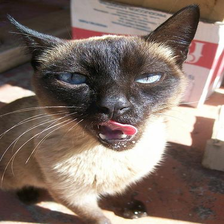
Species: cat
Breed: Siamese